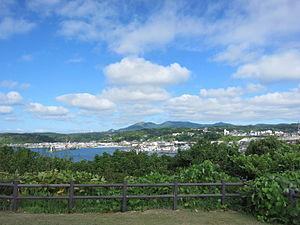
La liste des localités adhérant à l'association Les Plus Beaux Villages du Japon rassemble tous les bourgs et villages membres depuis sa création en 2005.
Esashi est un bourg du district de Hiyama, situé dans la sous-préfecture de Hiyama, sur l'île de Hokkaidō, au Japon.